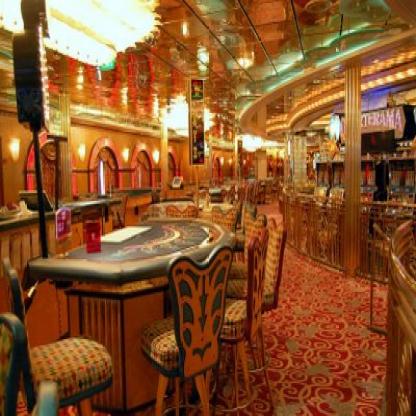
Scene: Indoor